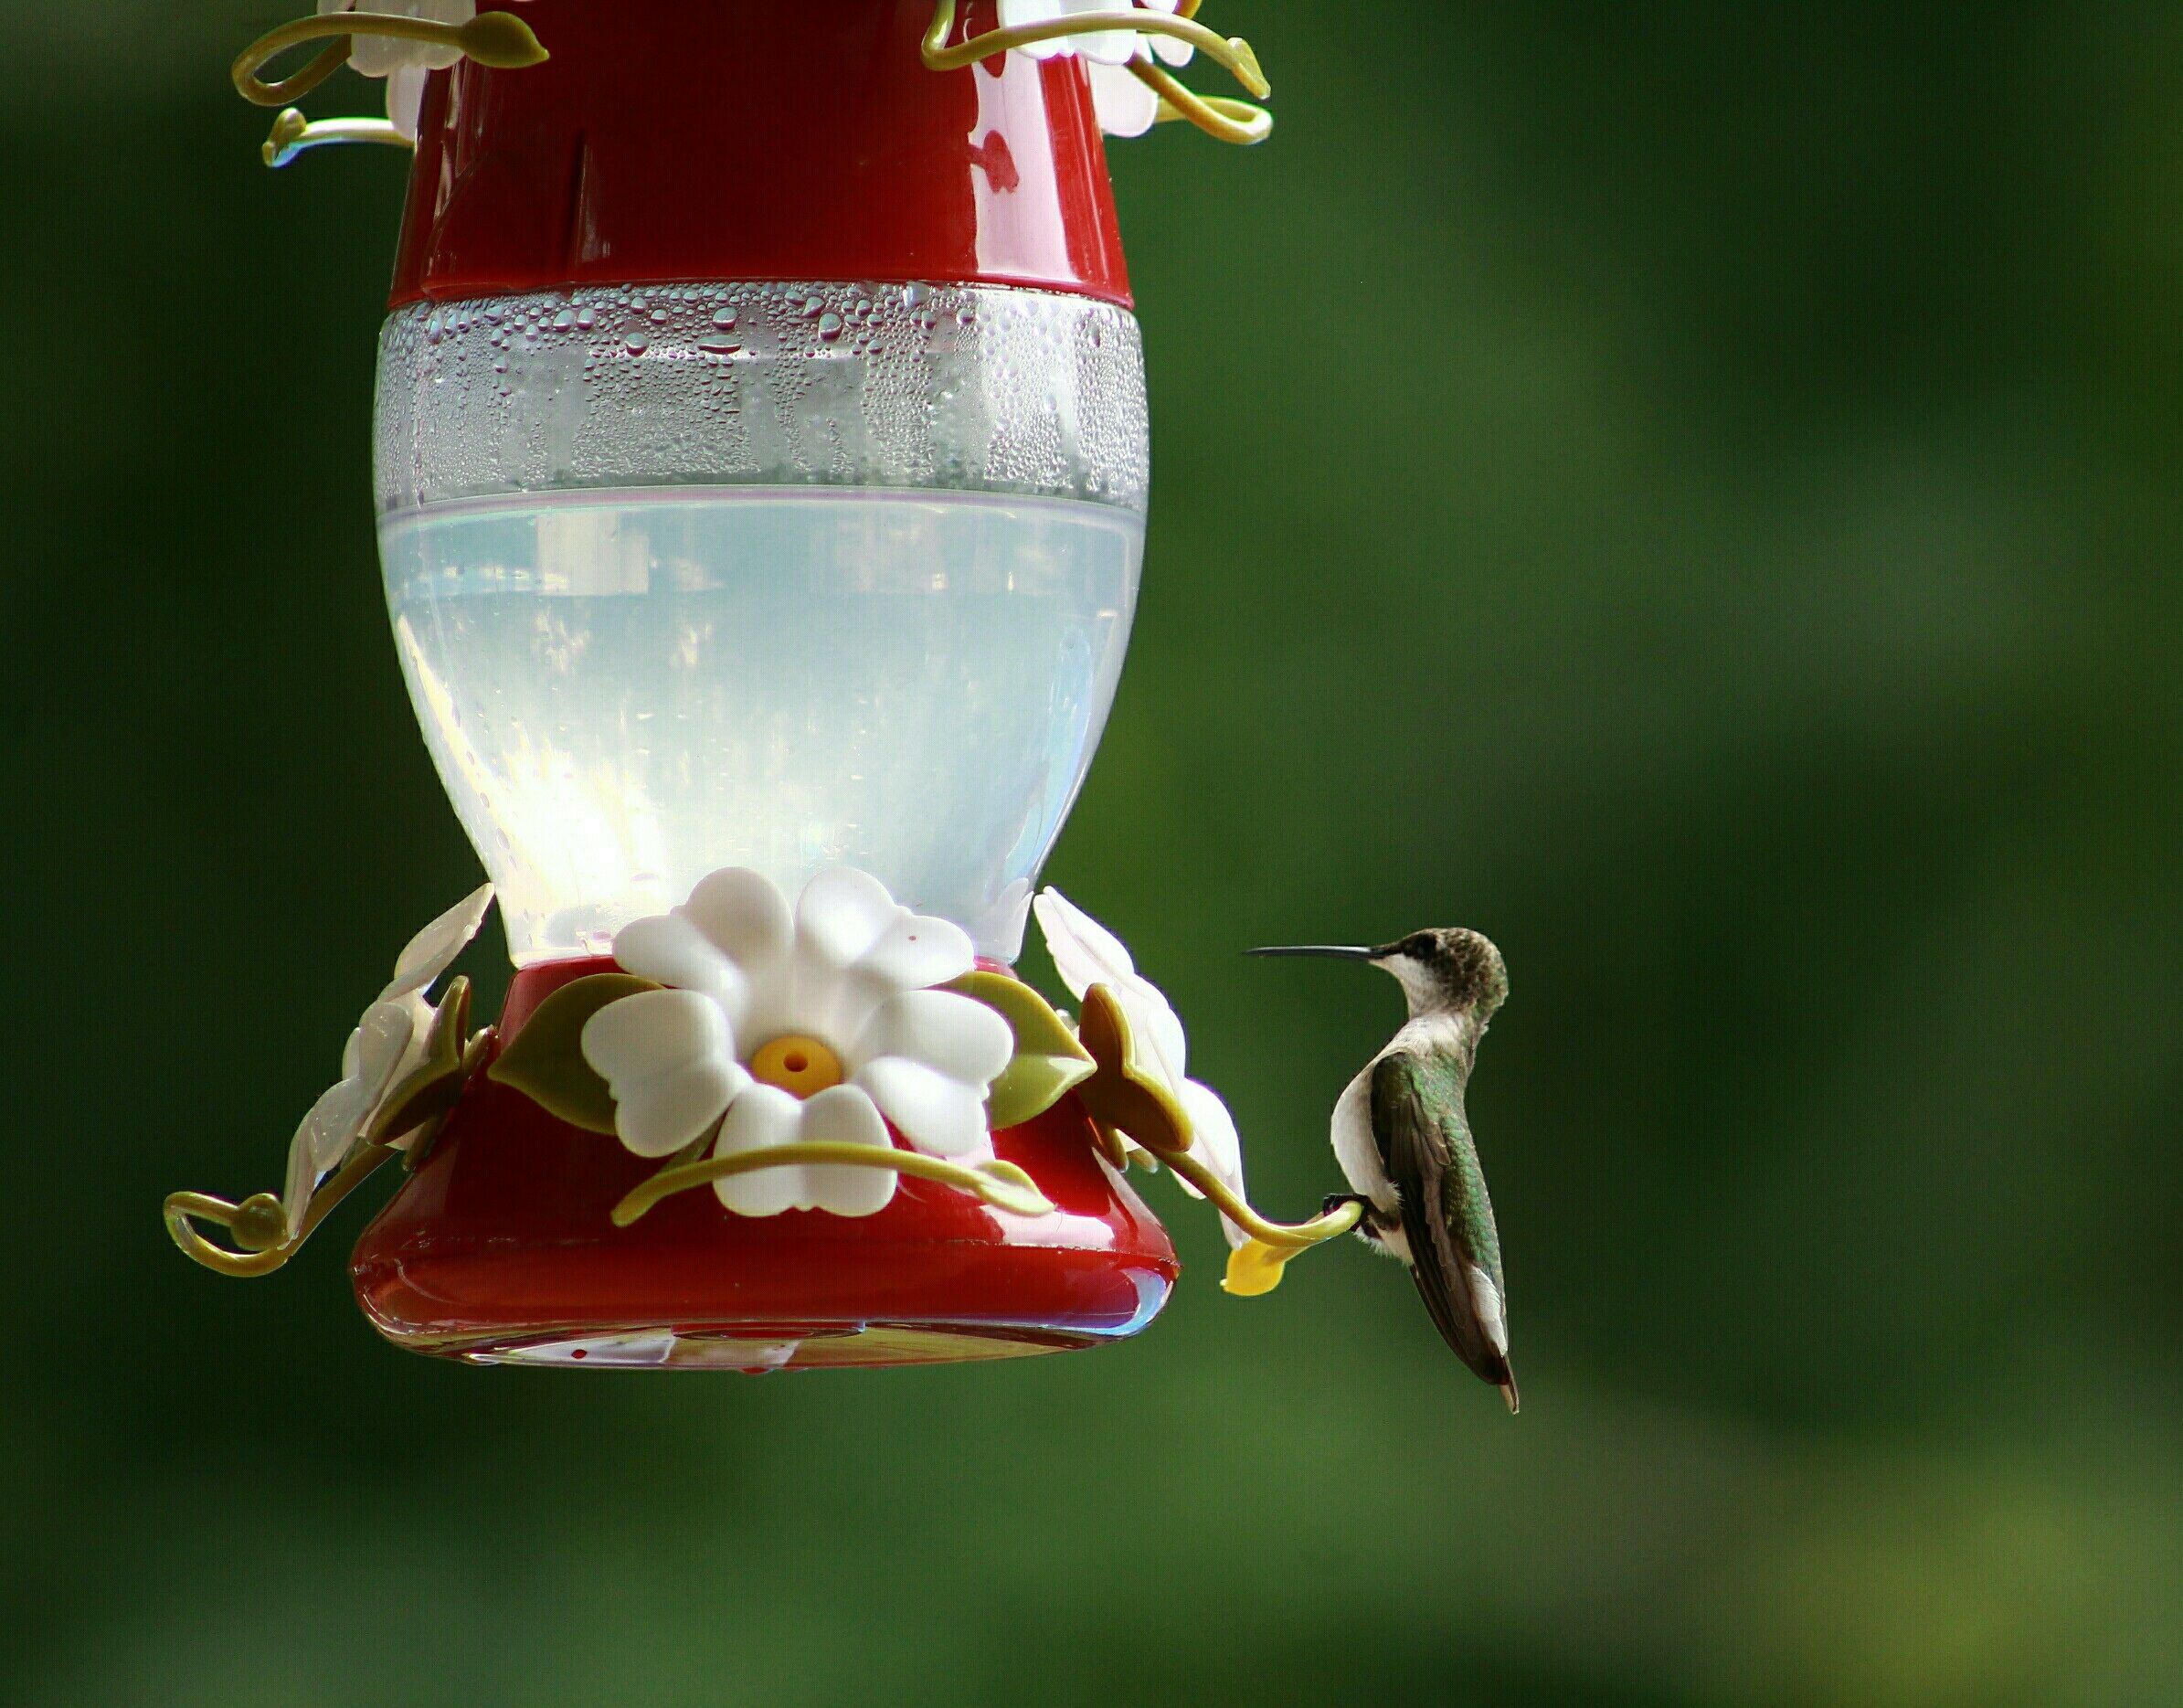
bird, flower, petal, red, hummingbird, fauna, close up, nectar, macro photography